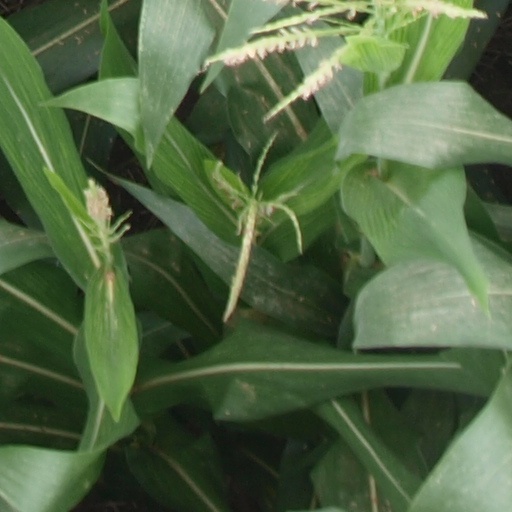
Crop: maize; corn